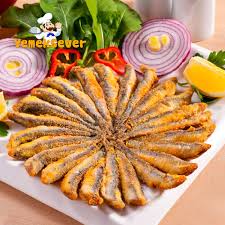
Yemek: hamsi